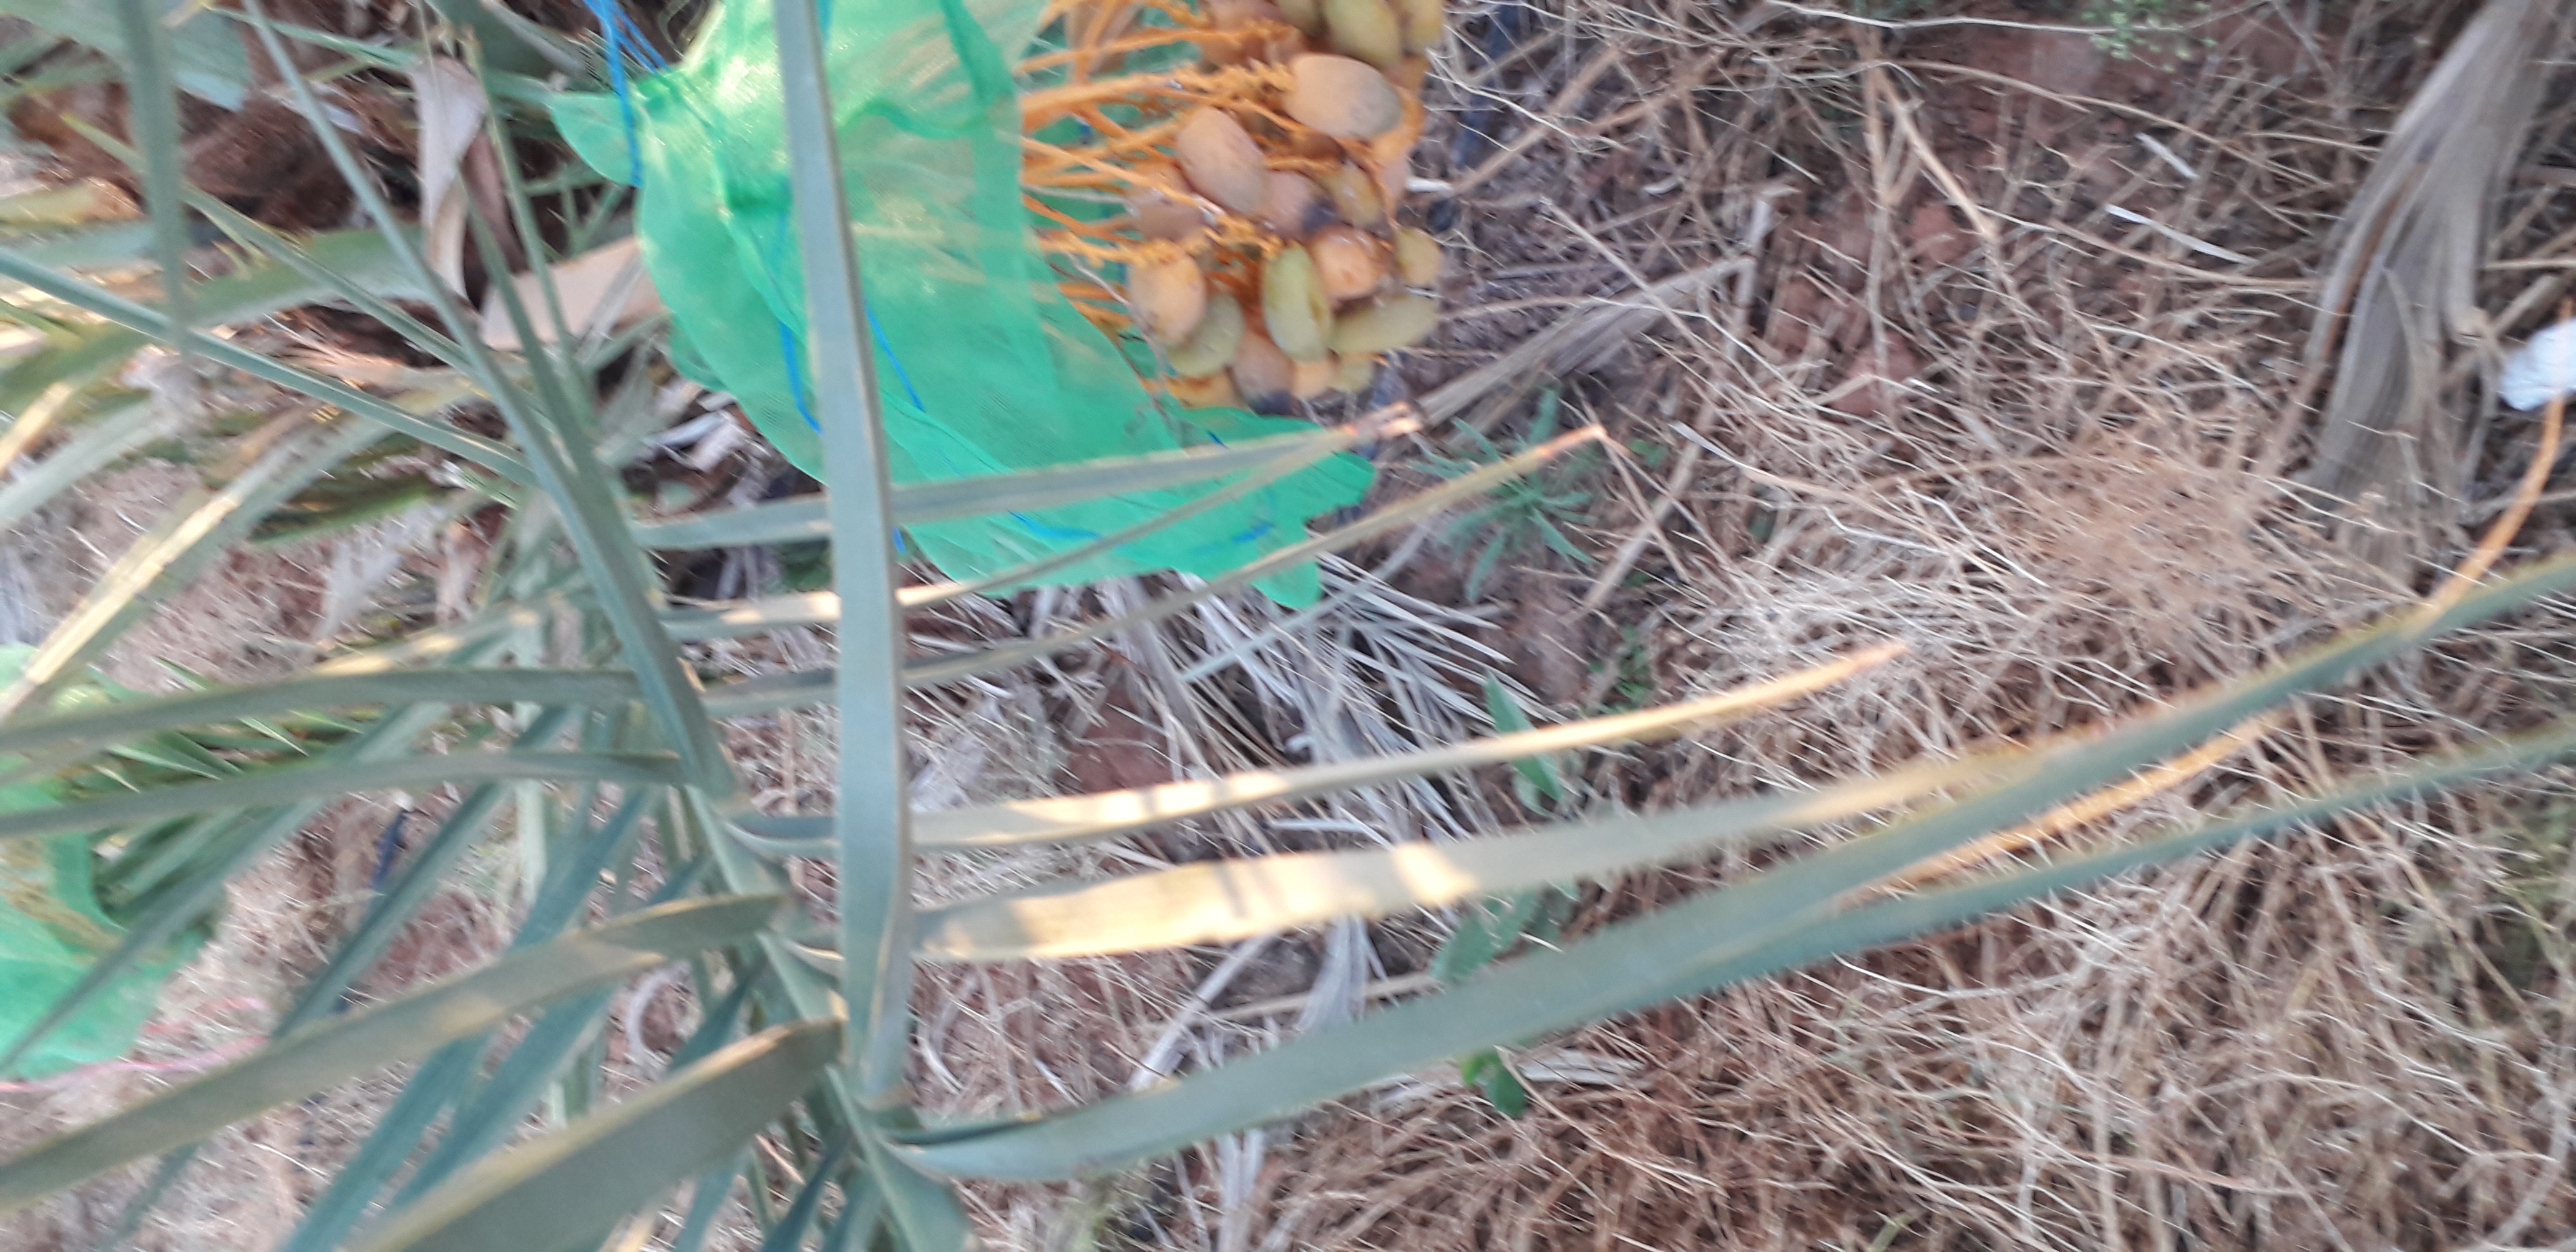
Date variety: Boumajhoul